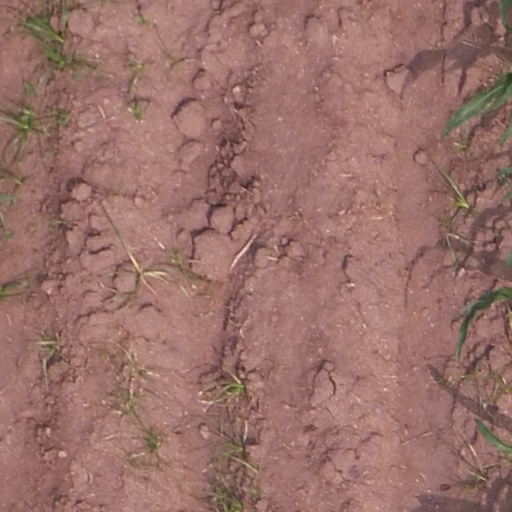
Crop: maize; corn